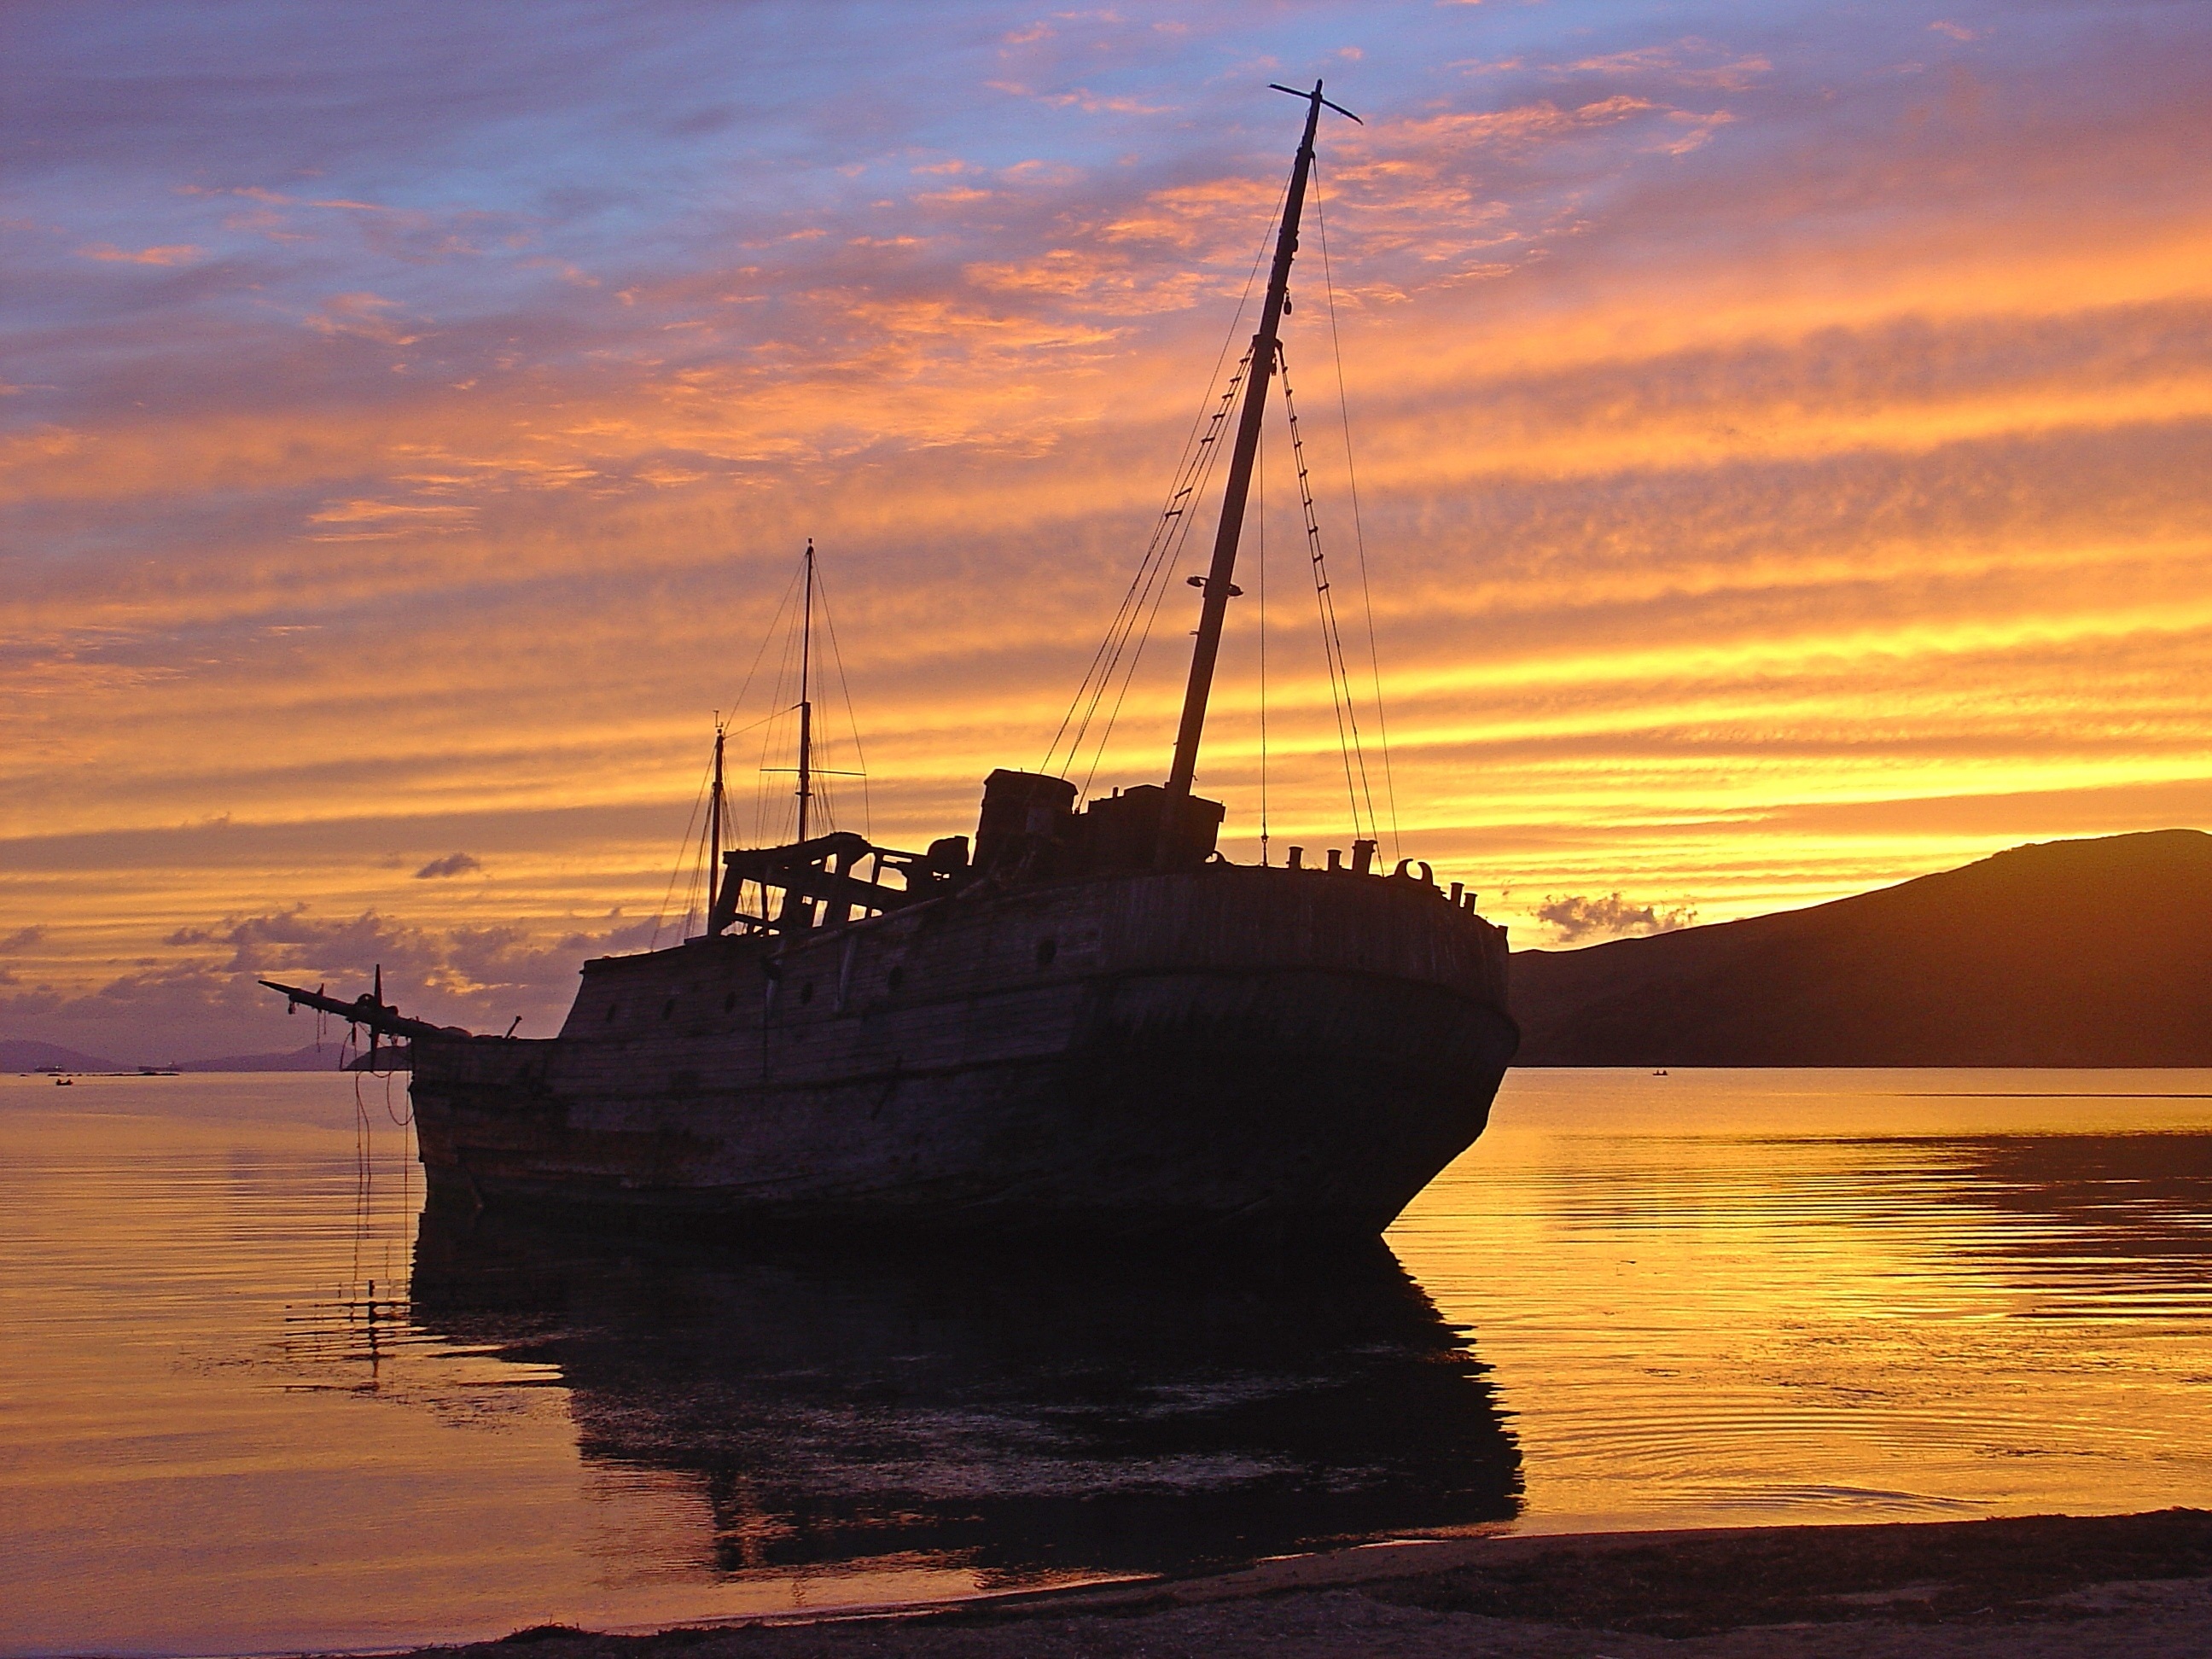
sea, coast, ocean, horizon, sunrise, sunset, morning, shore, dawn, ship, dusk, evening, reflection, vehicle, bay, watercraft, shipwreck, shoal